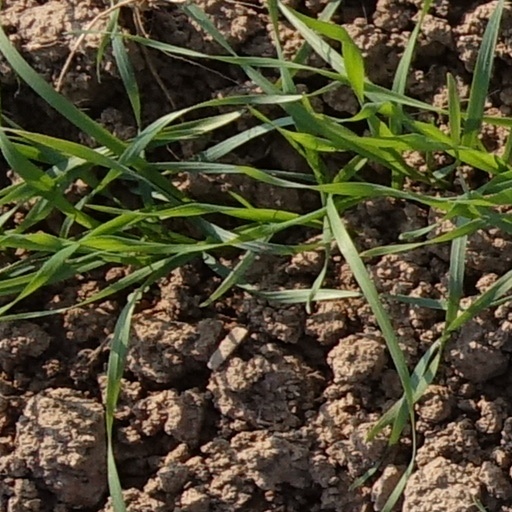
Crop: wheat